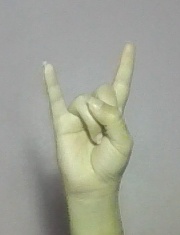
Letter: la